Lamba (garment)

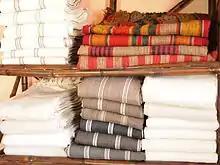
Lambamena shop

A silk burial shroud. Its name means 'red lamba'; the colour red is a common Austronesian motif associated with blood, the underworld and later aristocracy which may hark back to the Malagasy's ancestral peoples in Borneo where the fabrics of its present remaining descendant ethnicities like the Ngaju still bear similar motifs today.